Bhamashah

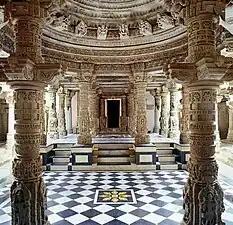

Bhamashah was the Nagar Seth of Chittor. After the costly Battle of Haldighati, Maharana Pratap's financial situation was dire.